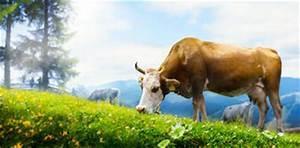
cow